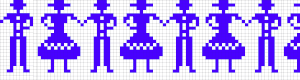
Motif tricot norvégien, frise de danseurs
Le tricot norvégien est un tricot réalisé entièrement en rond qui se caractérise par des motifs décoratifs de coloris différents que la majorité des gens dans le monde associe au folklore et à la culture des campagnes de la Norvège centrale et méridionale. Il dépasse néanmoins rarement les trois couleurs et emprunte ses motifs à la flore scandinave, la faune locale, le climat nordique et la vie quotidienne des Norvégiens. Certains motifs proviennent d’une tradition ancestrale que le tricot partage avec les autres activités de l’industrie à domicile typiquement norvégienne comme la broderie, la sculpture sur bois ou le rosemaling. Très encadré à partir du XIXᵉ siècle par les associations regroupant les artisans à domicile qui craignaient surtout une perte de qualité et d'authenticité, le tricot norvégien passera lentement de la production domestique à la mécanisation et l'industrialisation dans une économie mondialisée où il faut inévitablement combattre l'imitation et la contrefaçon.